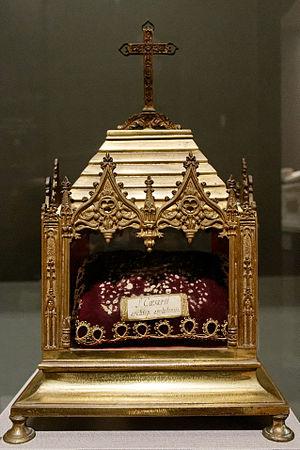
Reliquaire de saint Césaire d'Arles.